Galactorius of Lescar

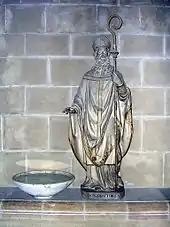
Statue of Saint Galactorius in Lescar Cathedral

Saint Galactorius was a bishop of Lescar in the early 6th century. His feast is celebrated on 27 July.